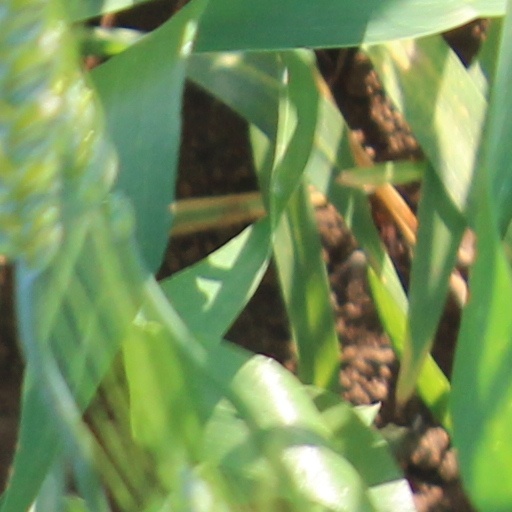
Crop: wheat